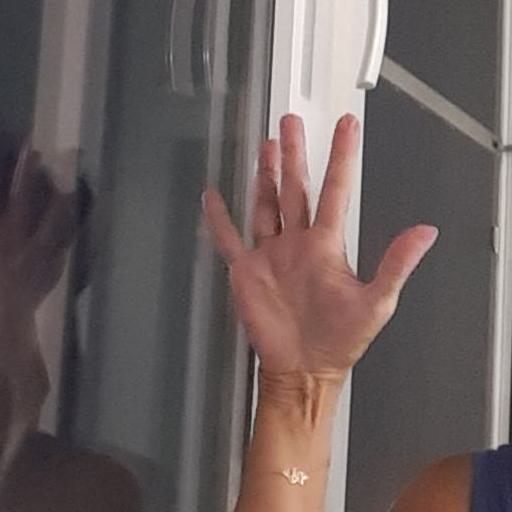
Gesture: palm